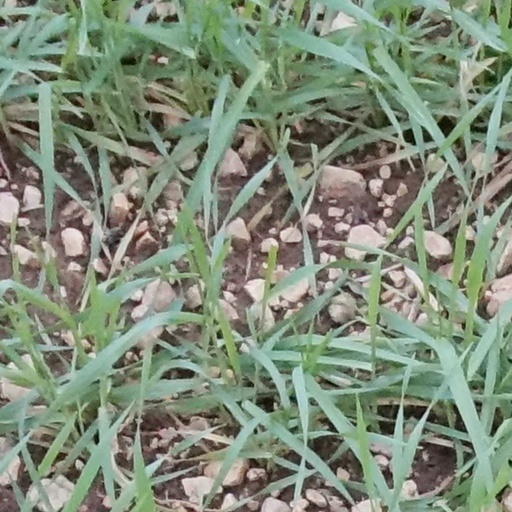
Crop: wheat